Suomenlinna

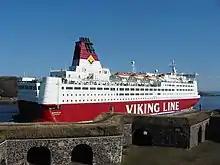
M/S "Mariella" passing through the Kustaanmiekka strait after leaving Helsinki for Stockholm

Following the Russian Revolution in 1917, Finland declared independence, but Sveaborg remained under the control of Russian military forces. During the Finnish Civil War, they handed part of it over to the Finnish Red Guard in March 1918. The Whites captured the fortress with the support of German forces in early April. Sveaborg received its current name, "Suomenlinna" ("Castle of Finland"), on May 12, 1918, when the red-yellow lion flagused temporarily as Finland's national flagwas ceremoniously raised on the flagpole of Gustavssvärd, and eight salutes were fired from two Russian field cannons. The flag-raising ceremony was attended by distinguished guests, including members of the Senate, the city council, and several high-ranking military officers. The name change of the fortress was proposed by Senator Kyösti Kallio.